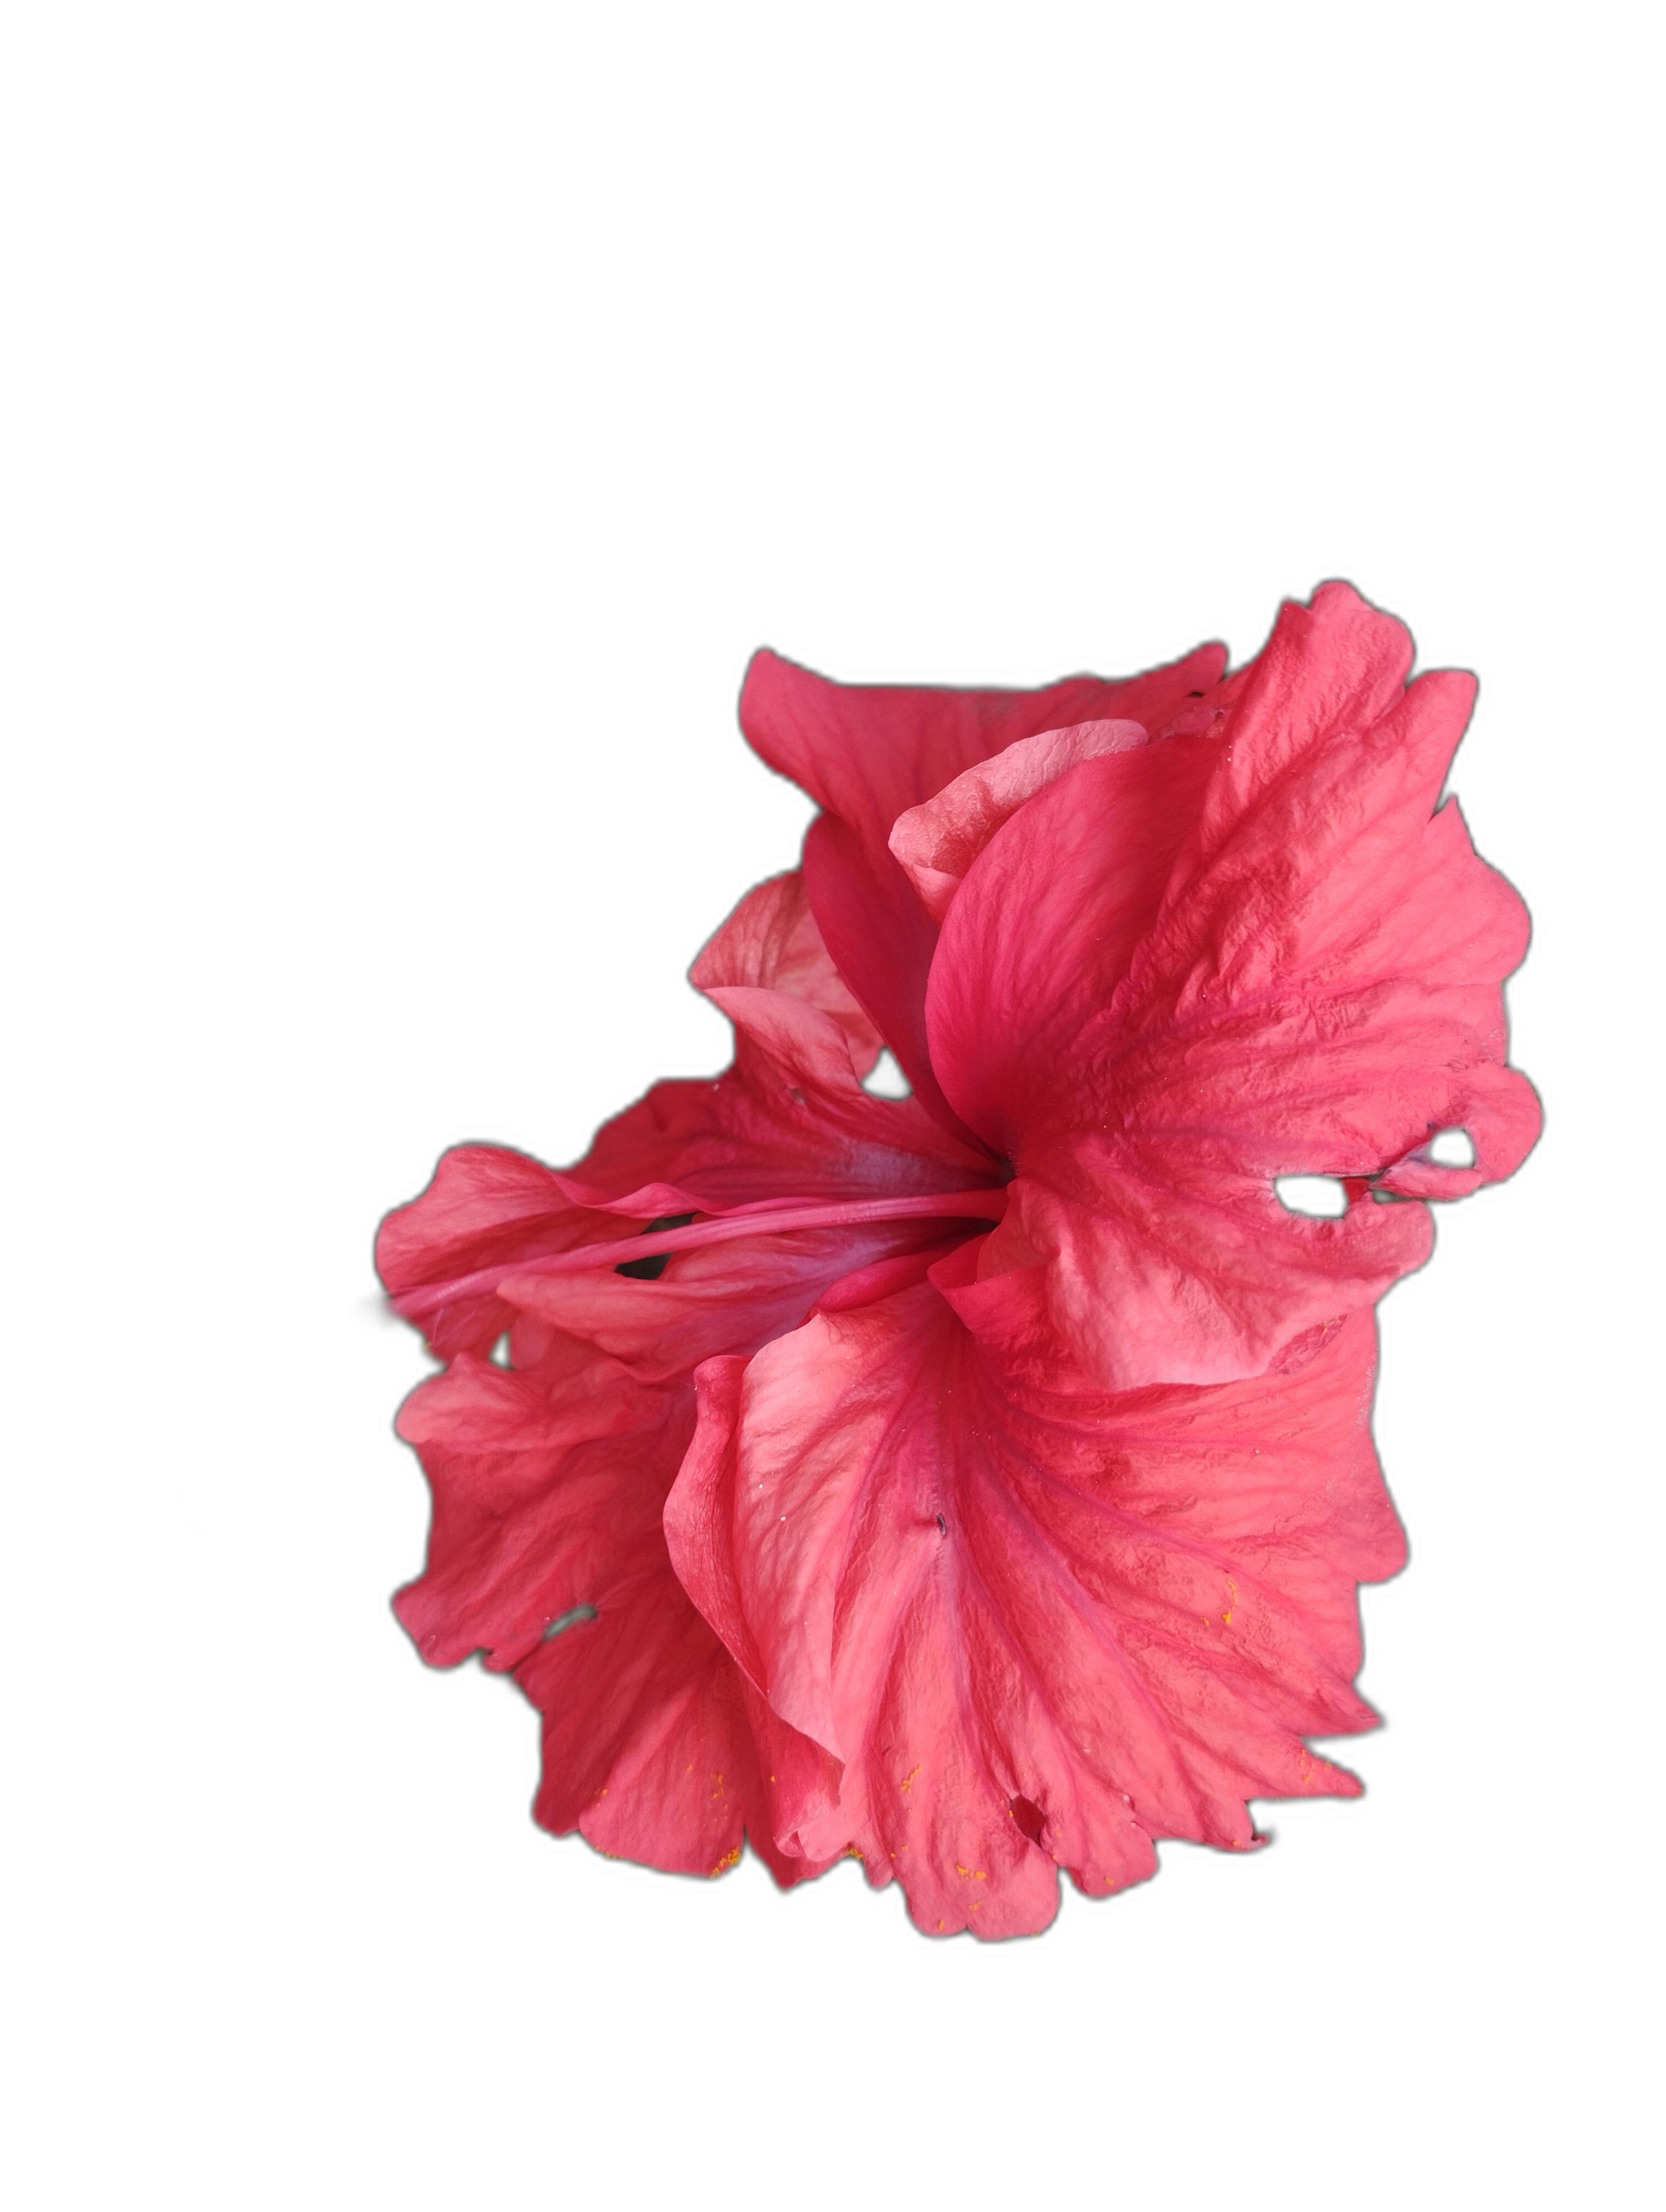
Label: Hibiscus